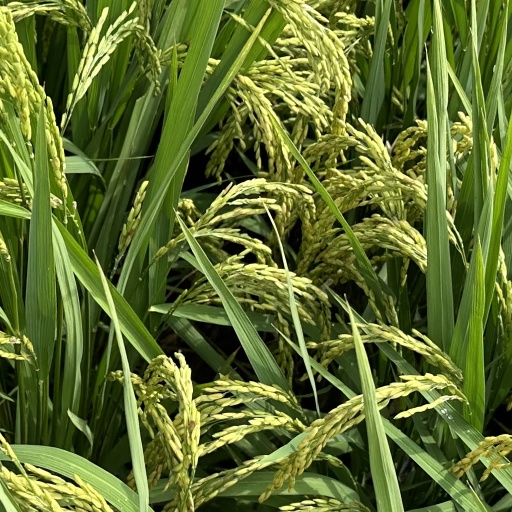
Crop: rice